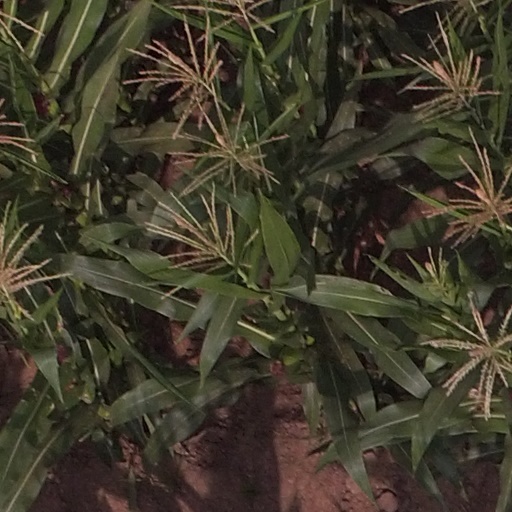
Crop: maize; corn